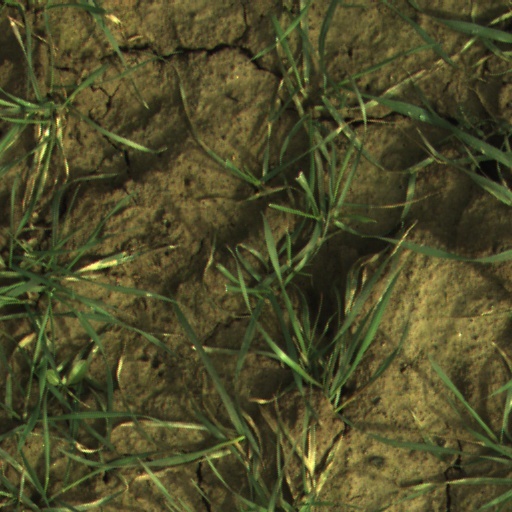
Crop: wheat